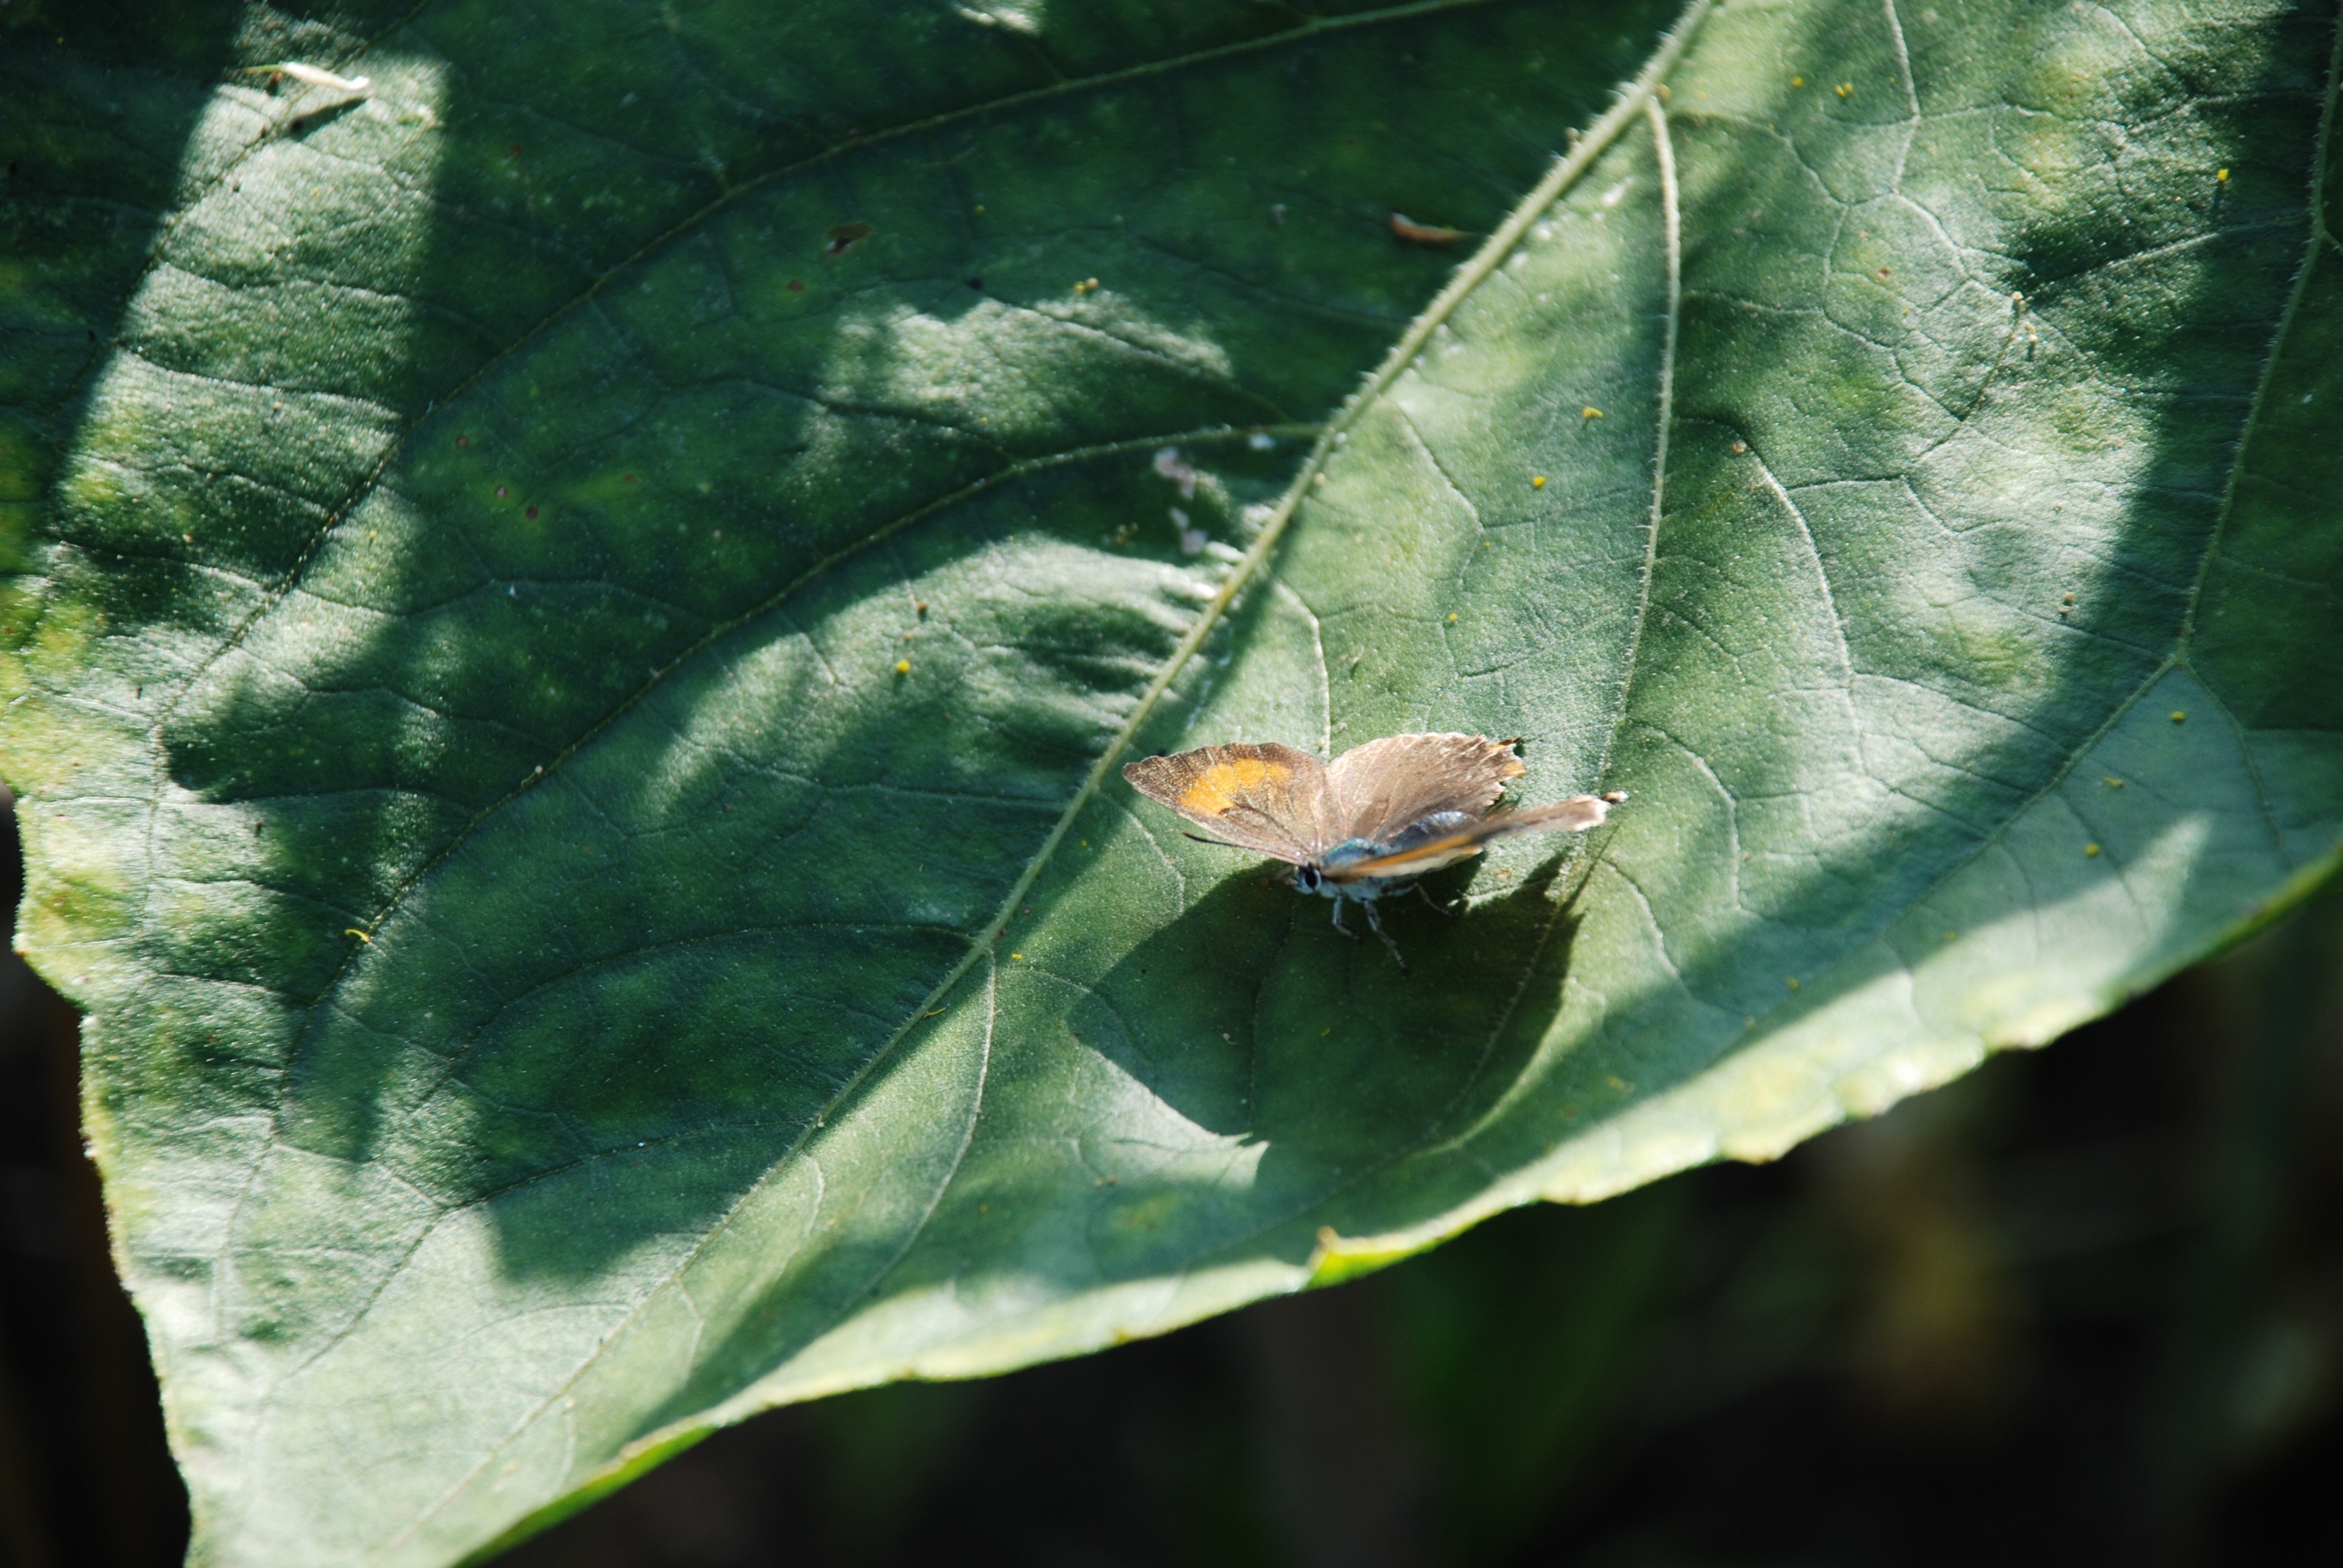
water, nature, leaf, flower, animal, wildlife, green, insect, botany, moth, butterfly, flora, fauna, invertebrate, tropics, macro photography, true bugs